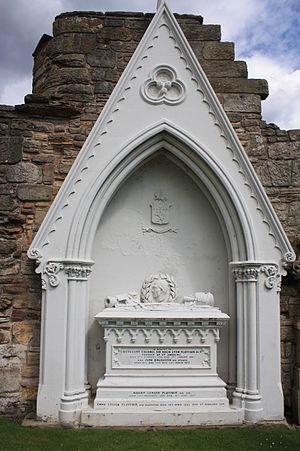
Sir Hugh Lyon Playfair LL. D Kt est un homme politique écossais, officier de l'armée et pionnier de la photographie. Il est prévôt de St Andrews de 1842 jusqu'à sa mort en 1861.